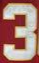
Number: 3